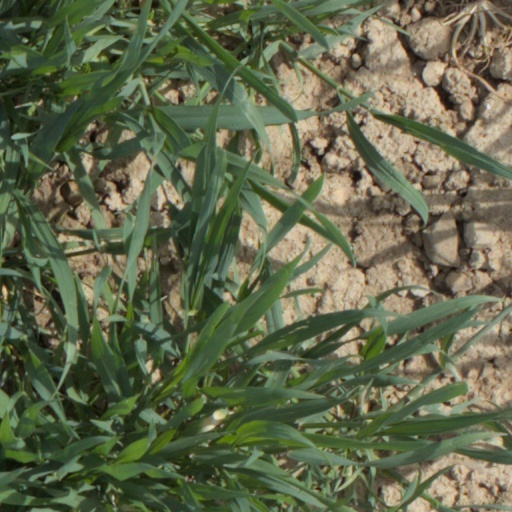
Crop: wheat